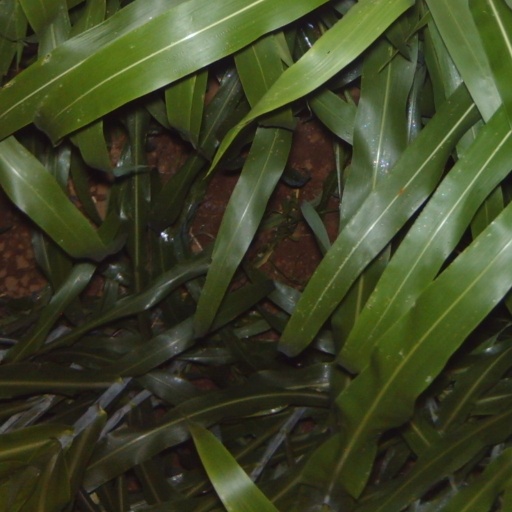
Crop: sorghum